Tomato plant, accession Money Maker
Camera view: vertical (180 deg); turntable rotation: 180 degrees
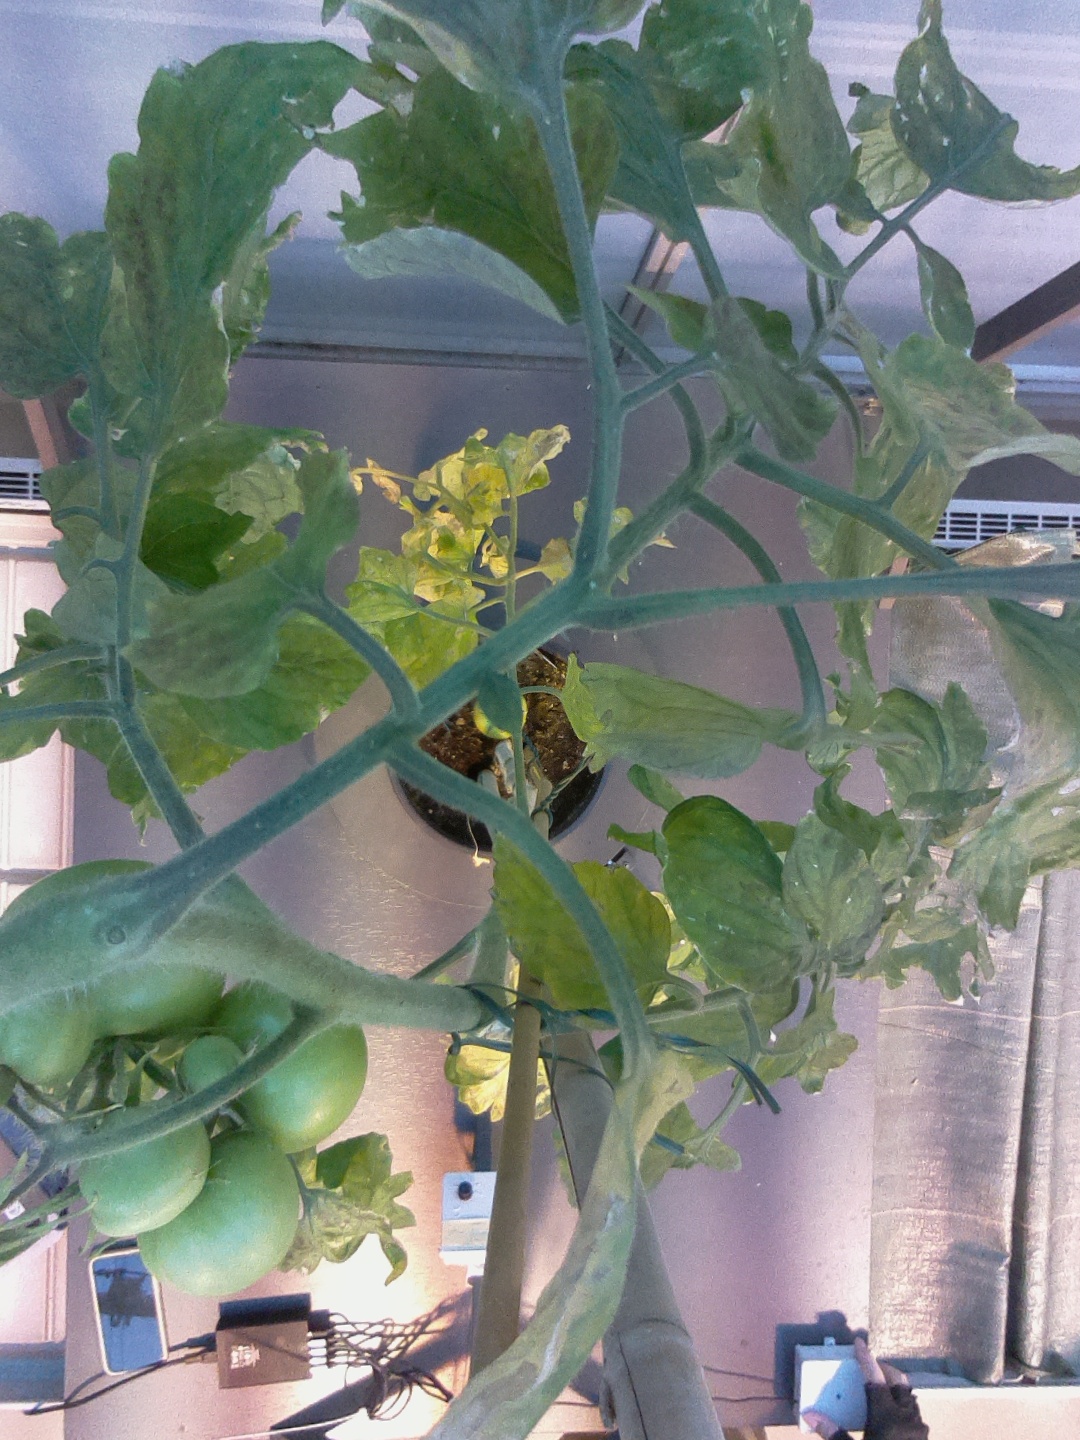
BBCH growth stage 79: 90% -100% of final fruit size